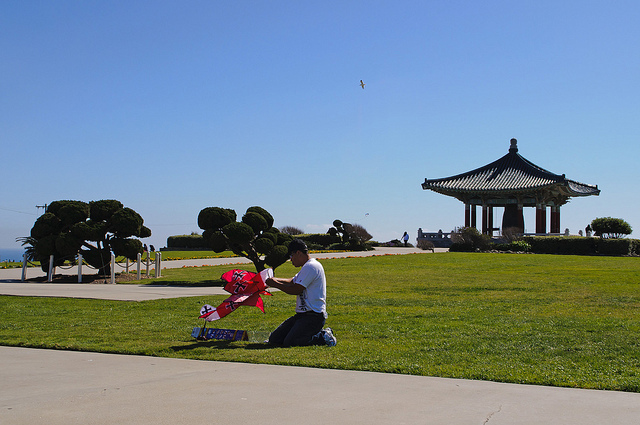
user: Given an image and a question. Answer the question in a short answer. Question: How is the grass cut? Short Answer:
assistant: short